Gravity racer

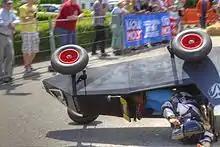
A gravity racer cart rolling in Völkersbach

A gravity racer obtains its energy solely from the force of gravity (assuming no starting push is permitted), which is effectively equal for any combination of racer design and course. However, performance can be greatly affected by the combined effects of various forms of drag and also the moment of inertia of the wheels, and also of course by the skill of the driver in choosing optimal lines. Drag breaks down into aerodynamic drag and rolling resistance. The latter can be minimised by careful attention to the wheel bearings, tyre sizes and pressures, and brakes (to avoid parasitic brake drag). High tyre pressures and narrower tyres will typically lower the tyre contact rolling resistance, usually at the expense of grip. Larger wheels have lower rolling resistance than small ones, and rolling resistance is also proportional to overall weight. If permitted, a 3-wheeler design will have 25% less rotational inertia than a 4-wheeler, all else being equal. Aerodynamic drag can be minimised by designing a fully enclosed body that reduces the drag coefficient, but given that this can be a highly technical thing to achieve especially for the amateur builder, and given that some aerodynamic drag is inevitable, a heavier cart will always do better than a lighter one with the same drag coefficient – its terminal velocity will be higher. For this reason there are usually class weight limits in most controlled forms of the sport. Since some of the potential energy due to gravity must be converted to the kinetic energy of the rotating wheels, a vehicle with lighter wheels will accelerate faster than one with heavier wheels. If a race is started on some form of ramp, having a tail-heavy car can also improve final acceleration, as the effective height of the centre of gravity of the vehicle is raised.